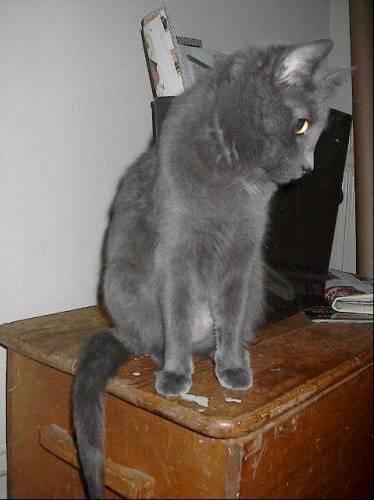
cat